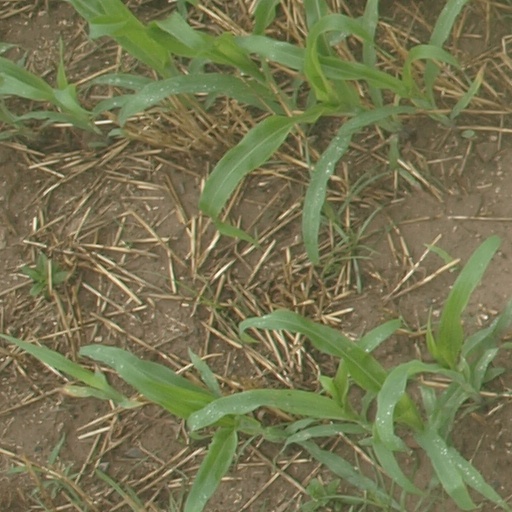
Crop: maize; corn